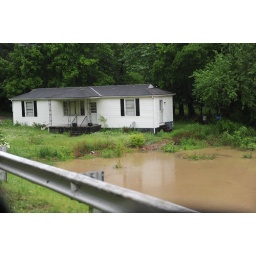
House on river road that in the path of Cumberland River.